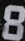
Number: 8